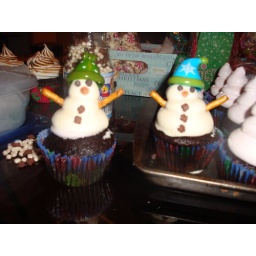
Dark chocolate cake with peppermint marshmallow, dipped in white chocolate and decorated with candy and fondant to look like snowmen.